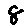
Label: 8